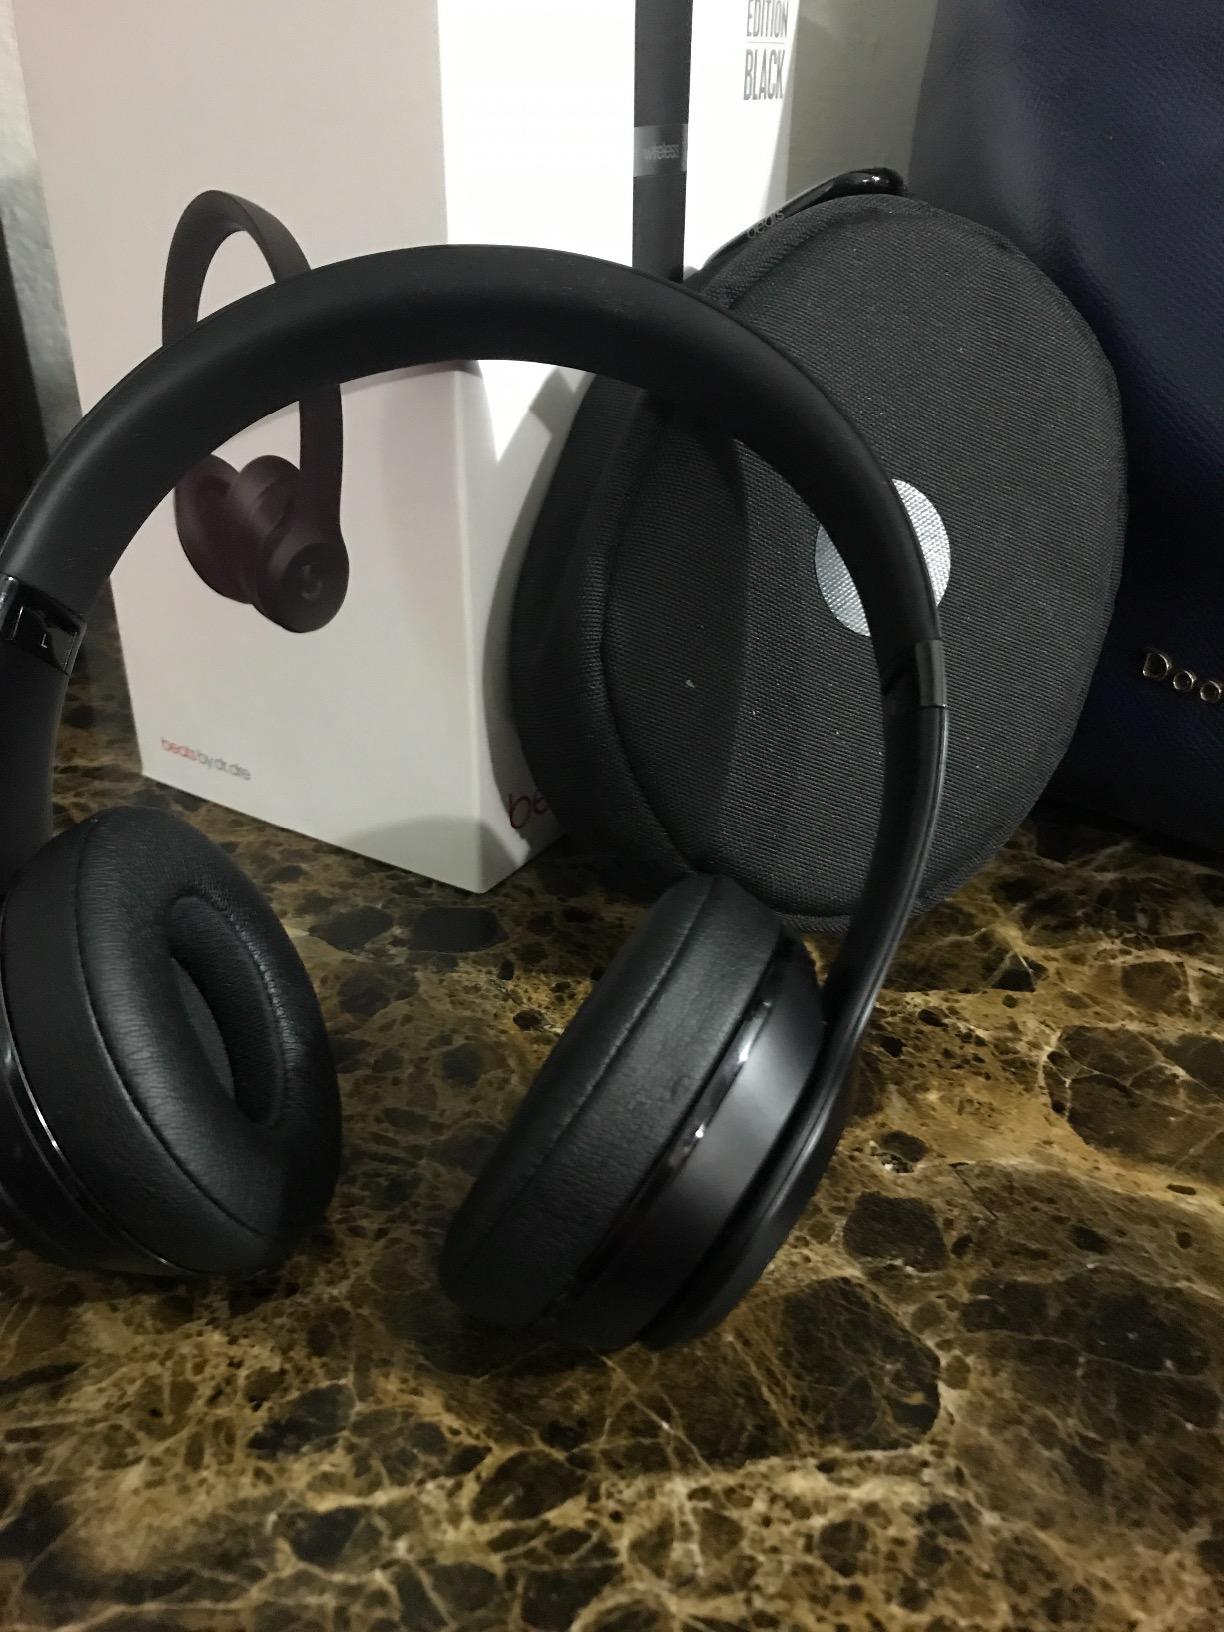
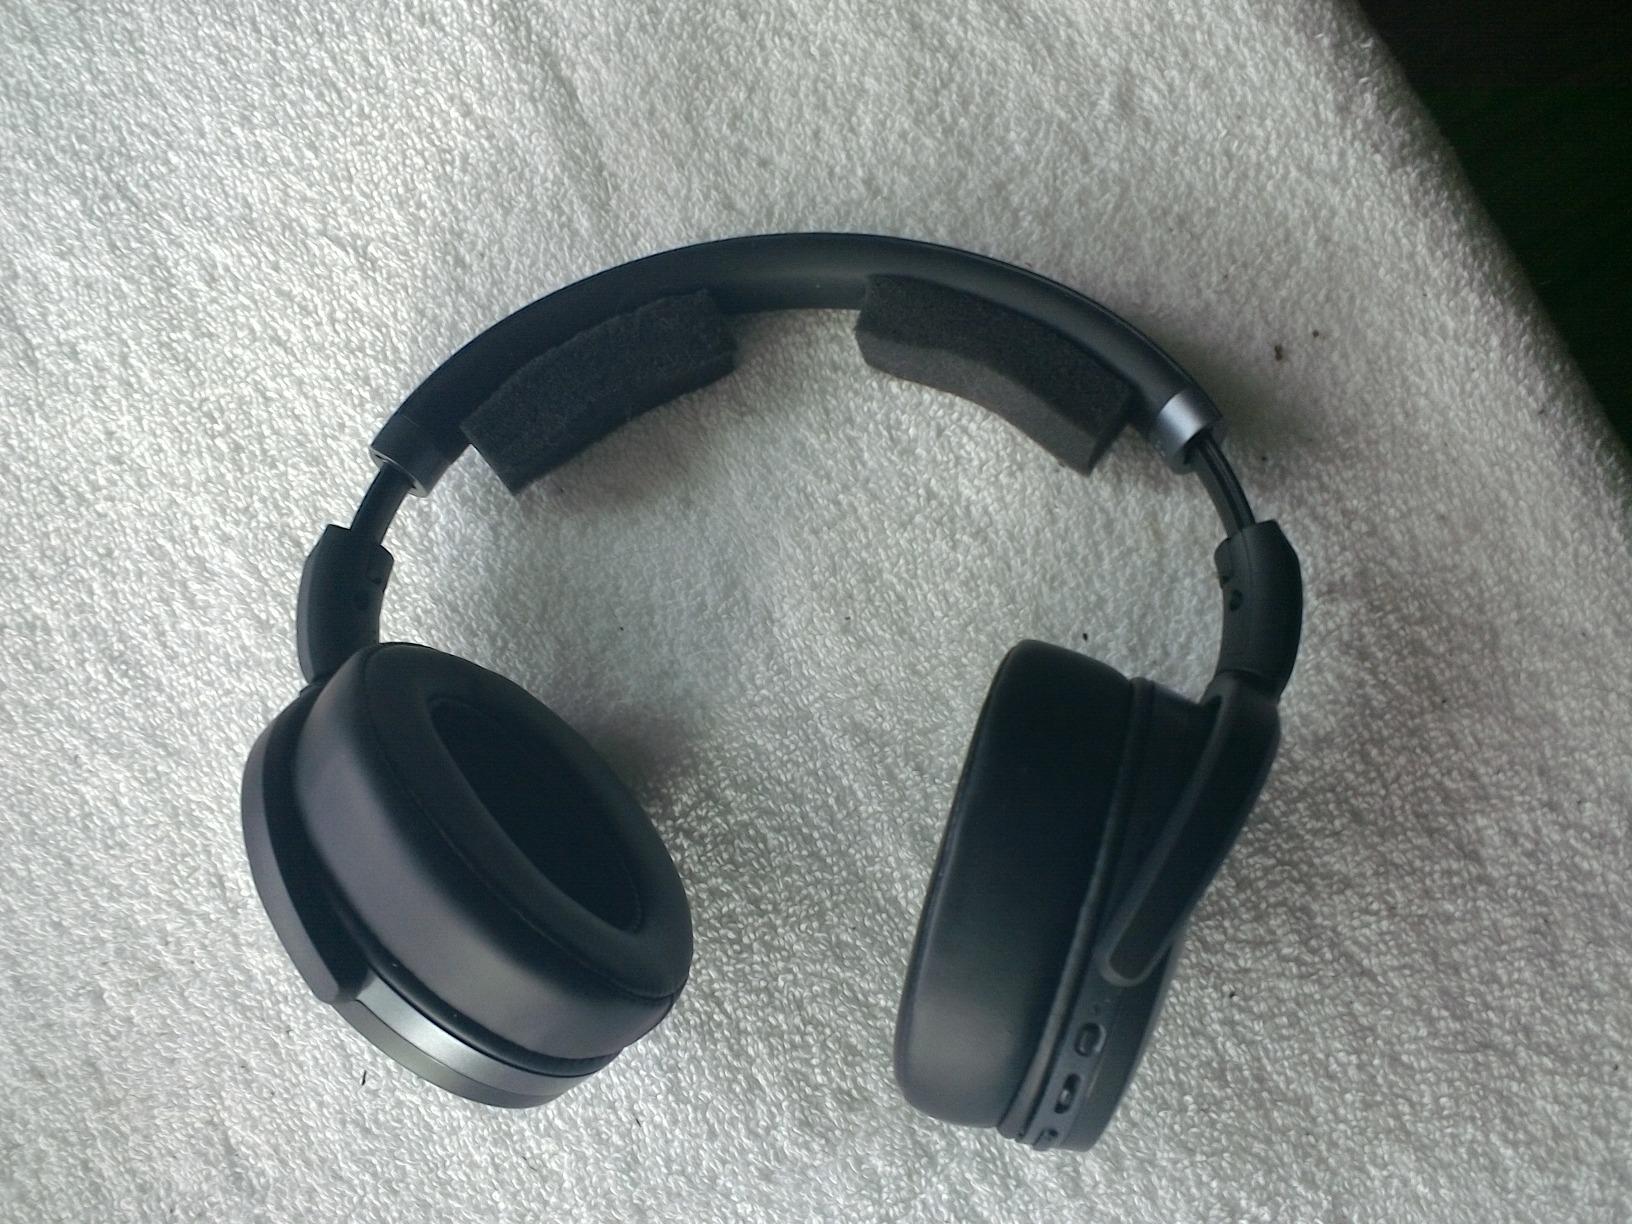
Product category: headphones
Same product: no